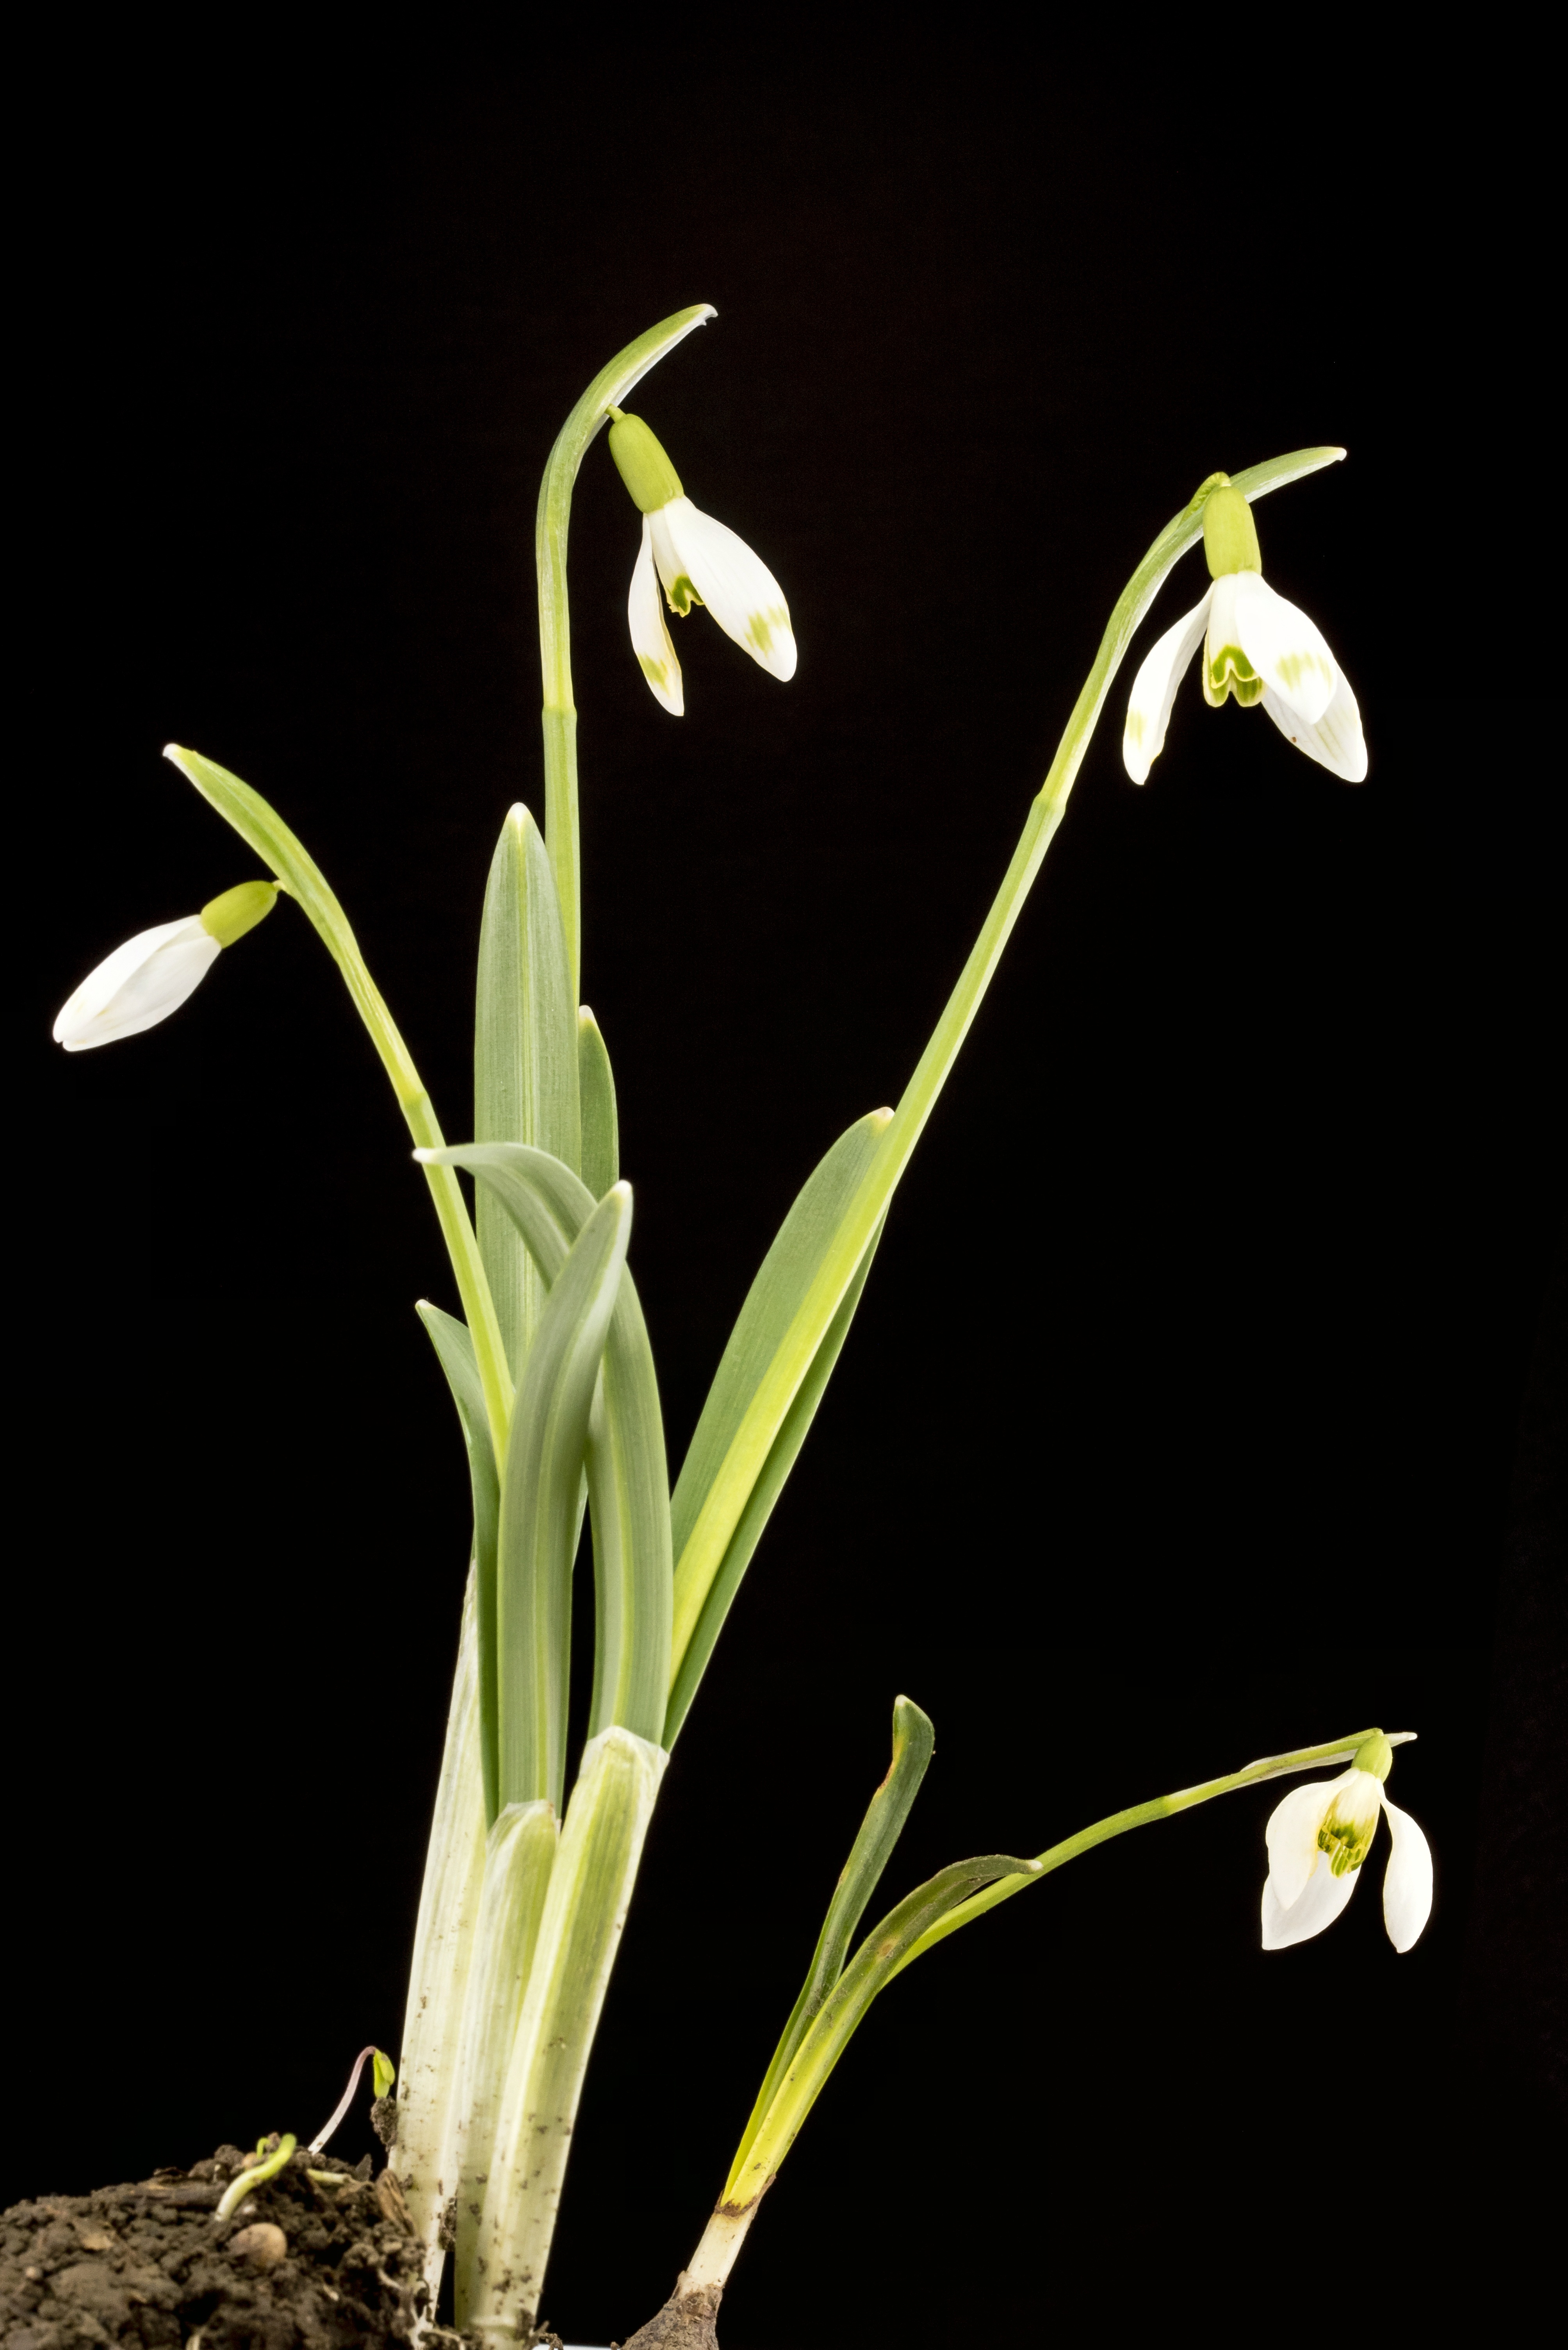
nature, plant, white, flower, green, macro, yellow, flora, plants, orchid, snowflake, flowers, beauty, snowdrop, vernal, tickets, snowdrops, arum, flowering plant, the gentle, dendrobium, plant stem, land plant